Alec McLean

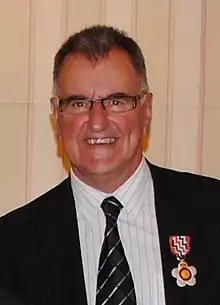
McLean in 2010

Alexander Robert McLean (born 18 October 1950) is a former New Zealand rower who won an Olympic bronze medal in the men's rowing eight at the 1976 Summer Olympics.